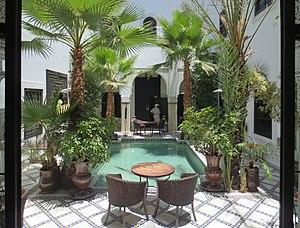
Riad au Maroc
Un riad est une forme d'architecture vernaculaire traditionnelle du Maroc à l'origine dans les médinas.